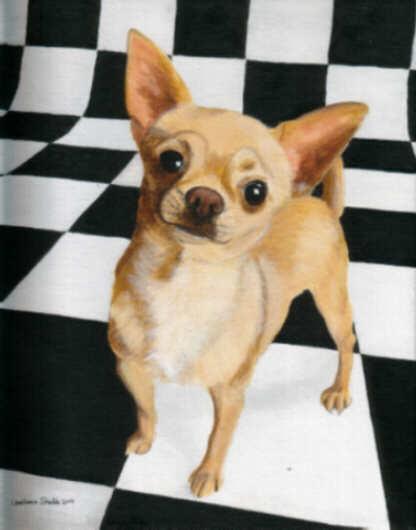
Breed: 420-n000124-Chihuahua